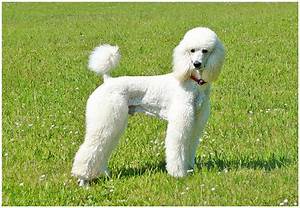
Label: dog